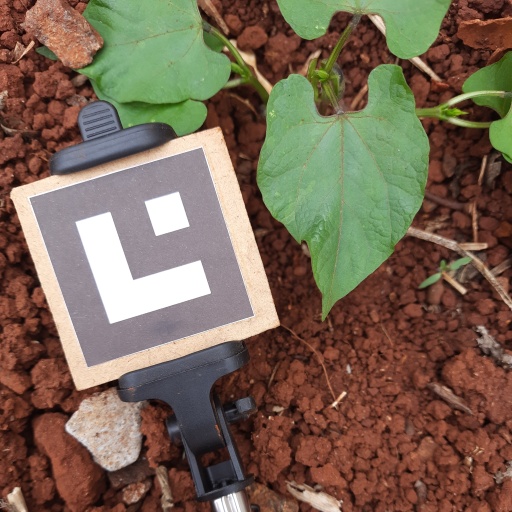
Observations: wavy surface, no eating holes, under shade